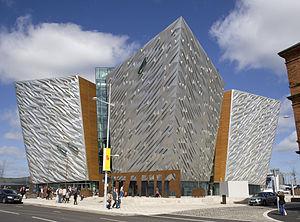
Belfast /bɛlfast/ est la capitale de l'Irlande du Nord, une nation constitutive du Royaume-Uni, dont elle est également la ville la plus peuplée. Belfast est la quatorzième ville la plus peuplée du Royaume-Uni. Elle est également en nombre d'habitants la deuxième ville de l'île d'Irlande derrière la capitale de l'Irlande, Dublin, avec une population de 333 871 habitants en 2015. Ses habitants s'appellent les Belfastois. Située à cheval sur les comtés d'Antrim et de Down, Belfast fait partie de la province historique irlandaise d'Ulster. Depuis 1888, Belfast possède officiellement le statut de cité et constitue depuis 1998 le siège du gouvernement nord-irlandais.
Cette liste des musées d'Irlande du Nord contient des musées qui sont définis dans ce contexte comme des institutions qui recueillent et soignent des objets d'intérêt culturel, artistique, scientifique ou historique. Leurs collections ou expositions connexes disponibles pour la consultation publique. Sont également inclus les galeries d'art à but non lucratif et les galeries d'art universitaires. Les musées virtuels ne sont pas inclus.
Le Titanic Belfast est un monument touristique et un musée rendant hommage au RMS Titanic qui a sombré, le 15 avril 1912, dans l'Atlantique Nord. Le bâtiment est situé à Belfast en Irlande du Nord sur l'ancien chantier Harland & Wolff où a été construit le Titanic. Il a été inauguré le 31 mars 2012 pour le centenaire du naufrage.